John Schaeffer (art collector)

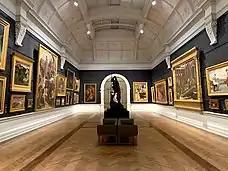

John Herman Schaeffer (1941 – 14 July 2020) was a Dutch-born Australian art collector, philanthropist and businessman. Schaeffer predominantly collected 19th-century British art, specialising in works by the Pre-Raphaelite Brotherhood. Schaeffer emigrated to Australia from the Netherlands in the late 1950s, working as a ship's steward. In Australia Schaeffer established a security and cleaning company, Tempo Services Ltd., which he later sold. In 2004 Schaeffer sold "Rona", previously the most expensive house in Sydney, which he had acquired in 1989.